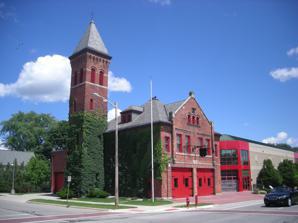
Building: Michigan Firehouse Museum
Country: United States of America
Year built: 1898
Fire museum in Michigan, US Michigan Firehouse Museum and Education Center Exterior of the 1898 fire station Location within Michigan Established 1998 Location 110 West Cross Street, Ypsilanti , Michigan, US Coordinates 42°14′46″N 83°36′51″W / 42.24611°N 83.61417°W / 42.24611; -83.61417 Type Fire museum Visitors 6,000 (annually) Website www.michiganfirehousemuseum.org The Michigan Firehouse Museum and Education Center is a fire museum dedicated to the history of firefighting in the U.S. state of Michigan . It is located at 110 West Cross Street in Ypsilanti, Michigan . History The Michigan Firehouse Museum is located in Ypsilanti's former fire station , which was built adjacent to the city's Depot Town neighborhood in 1898 and remained in service until 1975. That year, the city built a new station and sold the old one to a family who lived in the building. In 1998, the old station was purchased by Ann Arborites Howard and Norma Weaver, who then opened the museum that same year. The Michigan Firehouse Museum and Education Center was incorporated as a 501(c)(3) non-profit organization in 1999. In 2005, it was the only fire museum in the state open year-round, as well as the closest one to Metro Detroit . The present museum consists of the former fire station as well as a modern, multilevel addition, that together combine for a total of 26,000 square feet (2,400 m 2 ). The addition was built in 2002. The museum is a component of the MotorCities National Heritage Area , which has grant-funded a mortar -restoration project on the original fire station's brick exterior. Exhibits Exterior of the 2002 addition The Michigan Firehouse Museum's exhibits focus on the history of fire fighting technology and fire fighting in Michigan. The museum collects, restores, and displays firefighting equipment from around the state, in addition to a number of archival materials . The modern addition to the Michigan Firehouse Museum provides space for an extensive number of changing exhibits highlighting the history of firefighting, which include antique fire trucks , equipment, and tools as well as firefighting memorabilia. The original fire station showcases a horse-drawn steam-powered fire engine . The museum also displays a number of interactive exhibits to educate and engage visitors with fire safety. The museum is home to fire trucks from across the state, including those from Ann Arbor , Battle Creek , Escanaba , Grand Rapids , Hubbard Lake , Kalamazoo , Saline , Scio Township , and Ypsilanti . Highlights from the truck collection include a 1916 Triple Combination Pumper and a 1917 American LaFrance Type 31. By 2005, the museum had acquired over 15 fire trucks, and by 2007 its collection had grown to more than 20 trucks. In 2021, the Michigan Firehouse Museum acquired a 1927 American LaFrance truck formerly used by the Ann Arbor Fire Department. The museum is home to the largest collection of fire truck bells in the United States. It has a total of over 3,600 items on display, including rare fire grenades . Visitors and events The museum draws approximately 6,000 visitors annually. Its visitors include numerous schoolchildren , Boy Scouts , and former firefighters , and the museum has welcomed visitors from other fire museums across the nation. In 2018, then-museum director Al Dyer Jr. opined that the museum was underutilized, as it was open to visitors only 16 hours per week. He also voiced his desire to develop relationships between the museum and other organizations and institutions in the community, especially Eastern Michigan University . The museum has since furthered its efforts to establish itself as an education center for fire safety , as well as a unique venue for weddings , birthday parties , receptions, and other events. The museum has been hosting such events since 2005. Since August 2010, the museum has hosted an annual Firetruck Muster, a fire truck show, at Riverside Park in Ypsilanti. In December 2018, the fire station, which is considered haunted by some paranormal investigators , hosted its inaugural Para-Con paranormal convention, featuring multiple panel discussions and a midnight ghost hunt . References